Cultural Property (Japan)

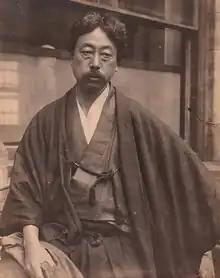
Okakura Kakuzō

On recommendation of universities, in 1871 the Department of State (Dajō-kan) issued a decree for the protection of antiquities, the , ordering prefectures, temples and shrines to compile lists of suitable important buildings and art treasures. However, in the face of radical westernization, these efforts ground to a halt.